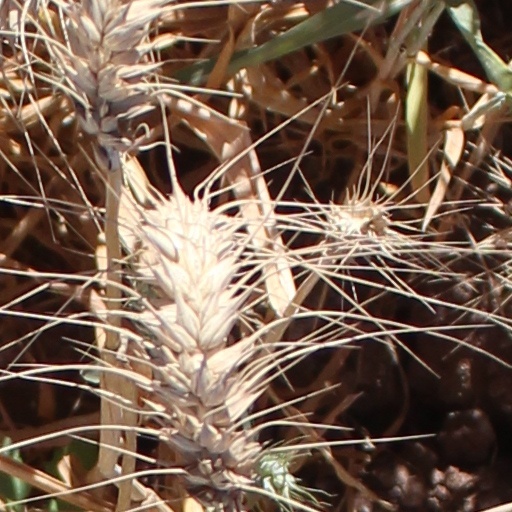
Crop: wheat